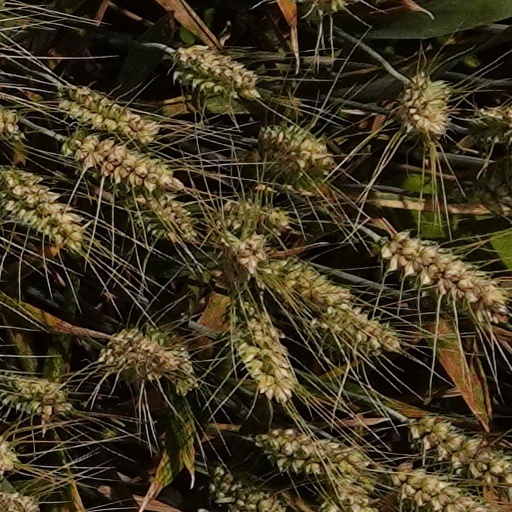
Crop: wheat